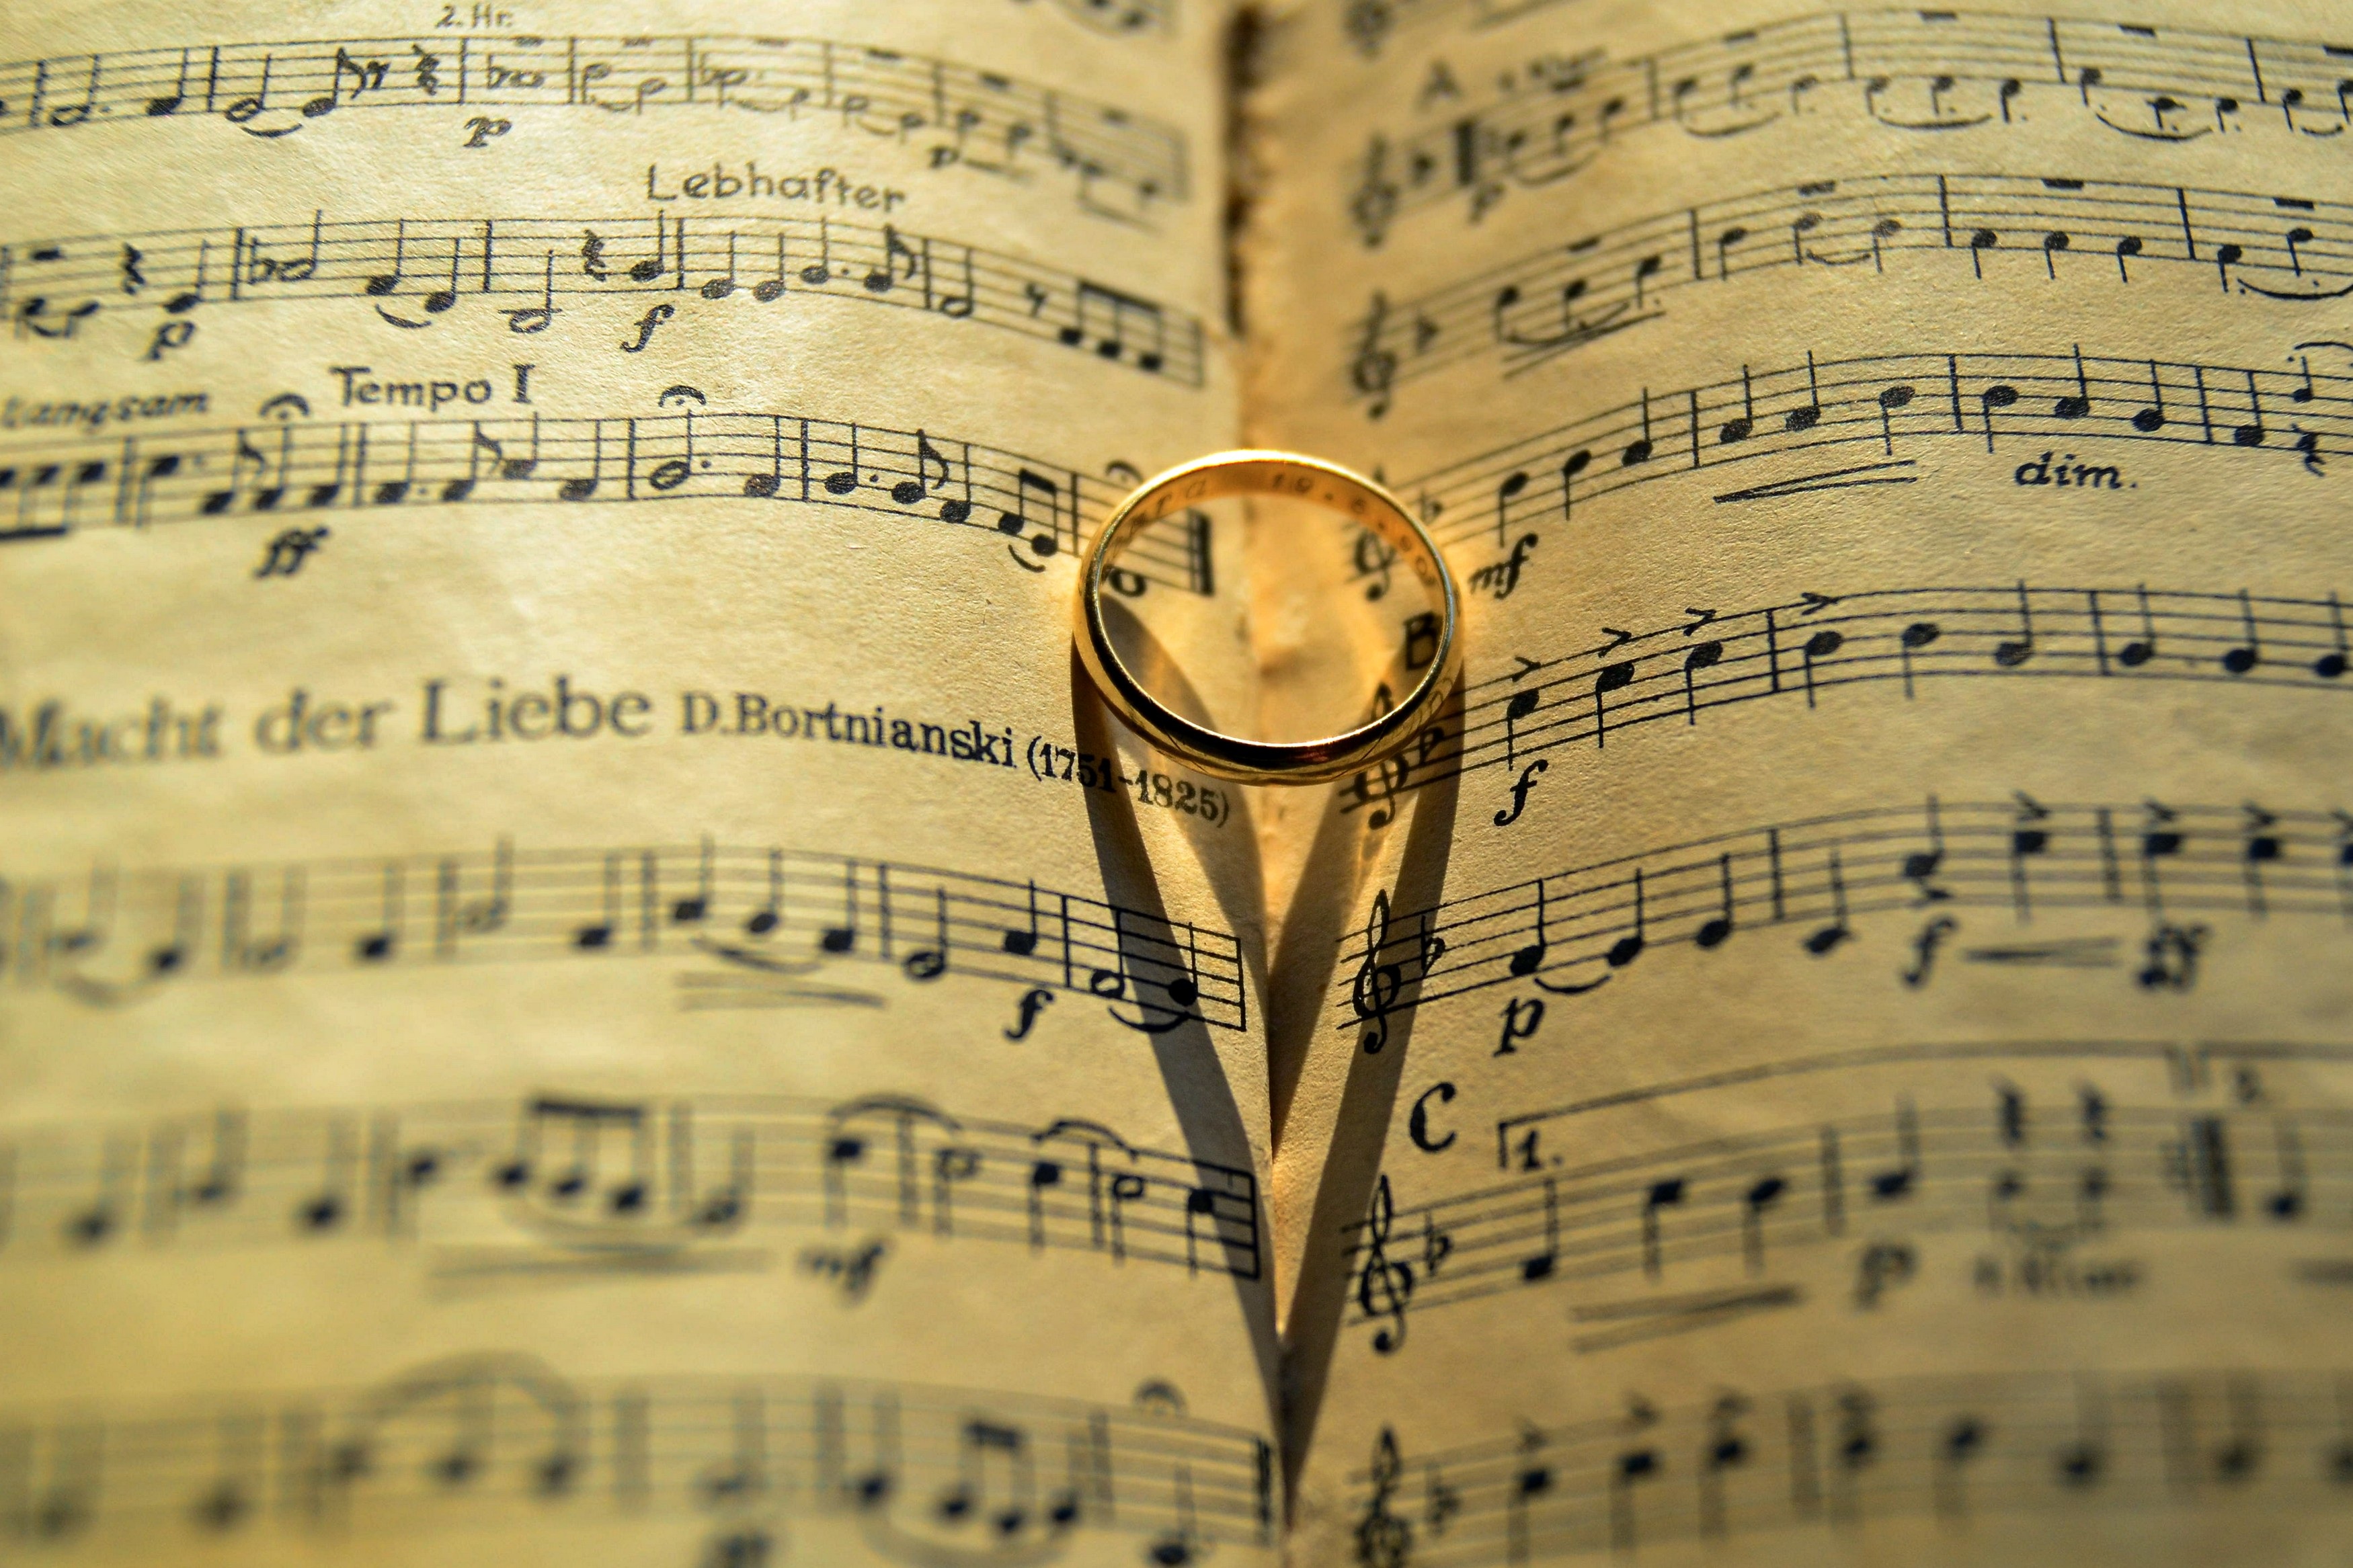
writing, hand, music, ring, number, love, heart, sheet music, close up, font, handwriting, organ, trust, calligraphy, shape, emotion, harmony, love of music, clef, treble clef, make music, classical music